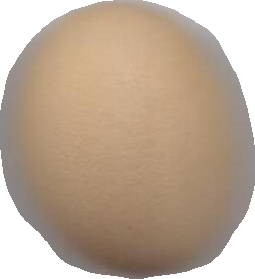
Variety: Grobogan